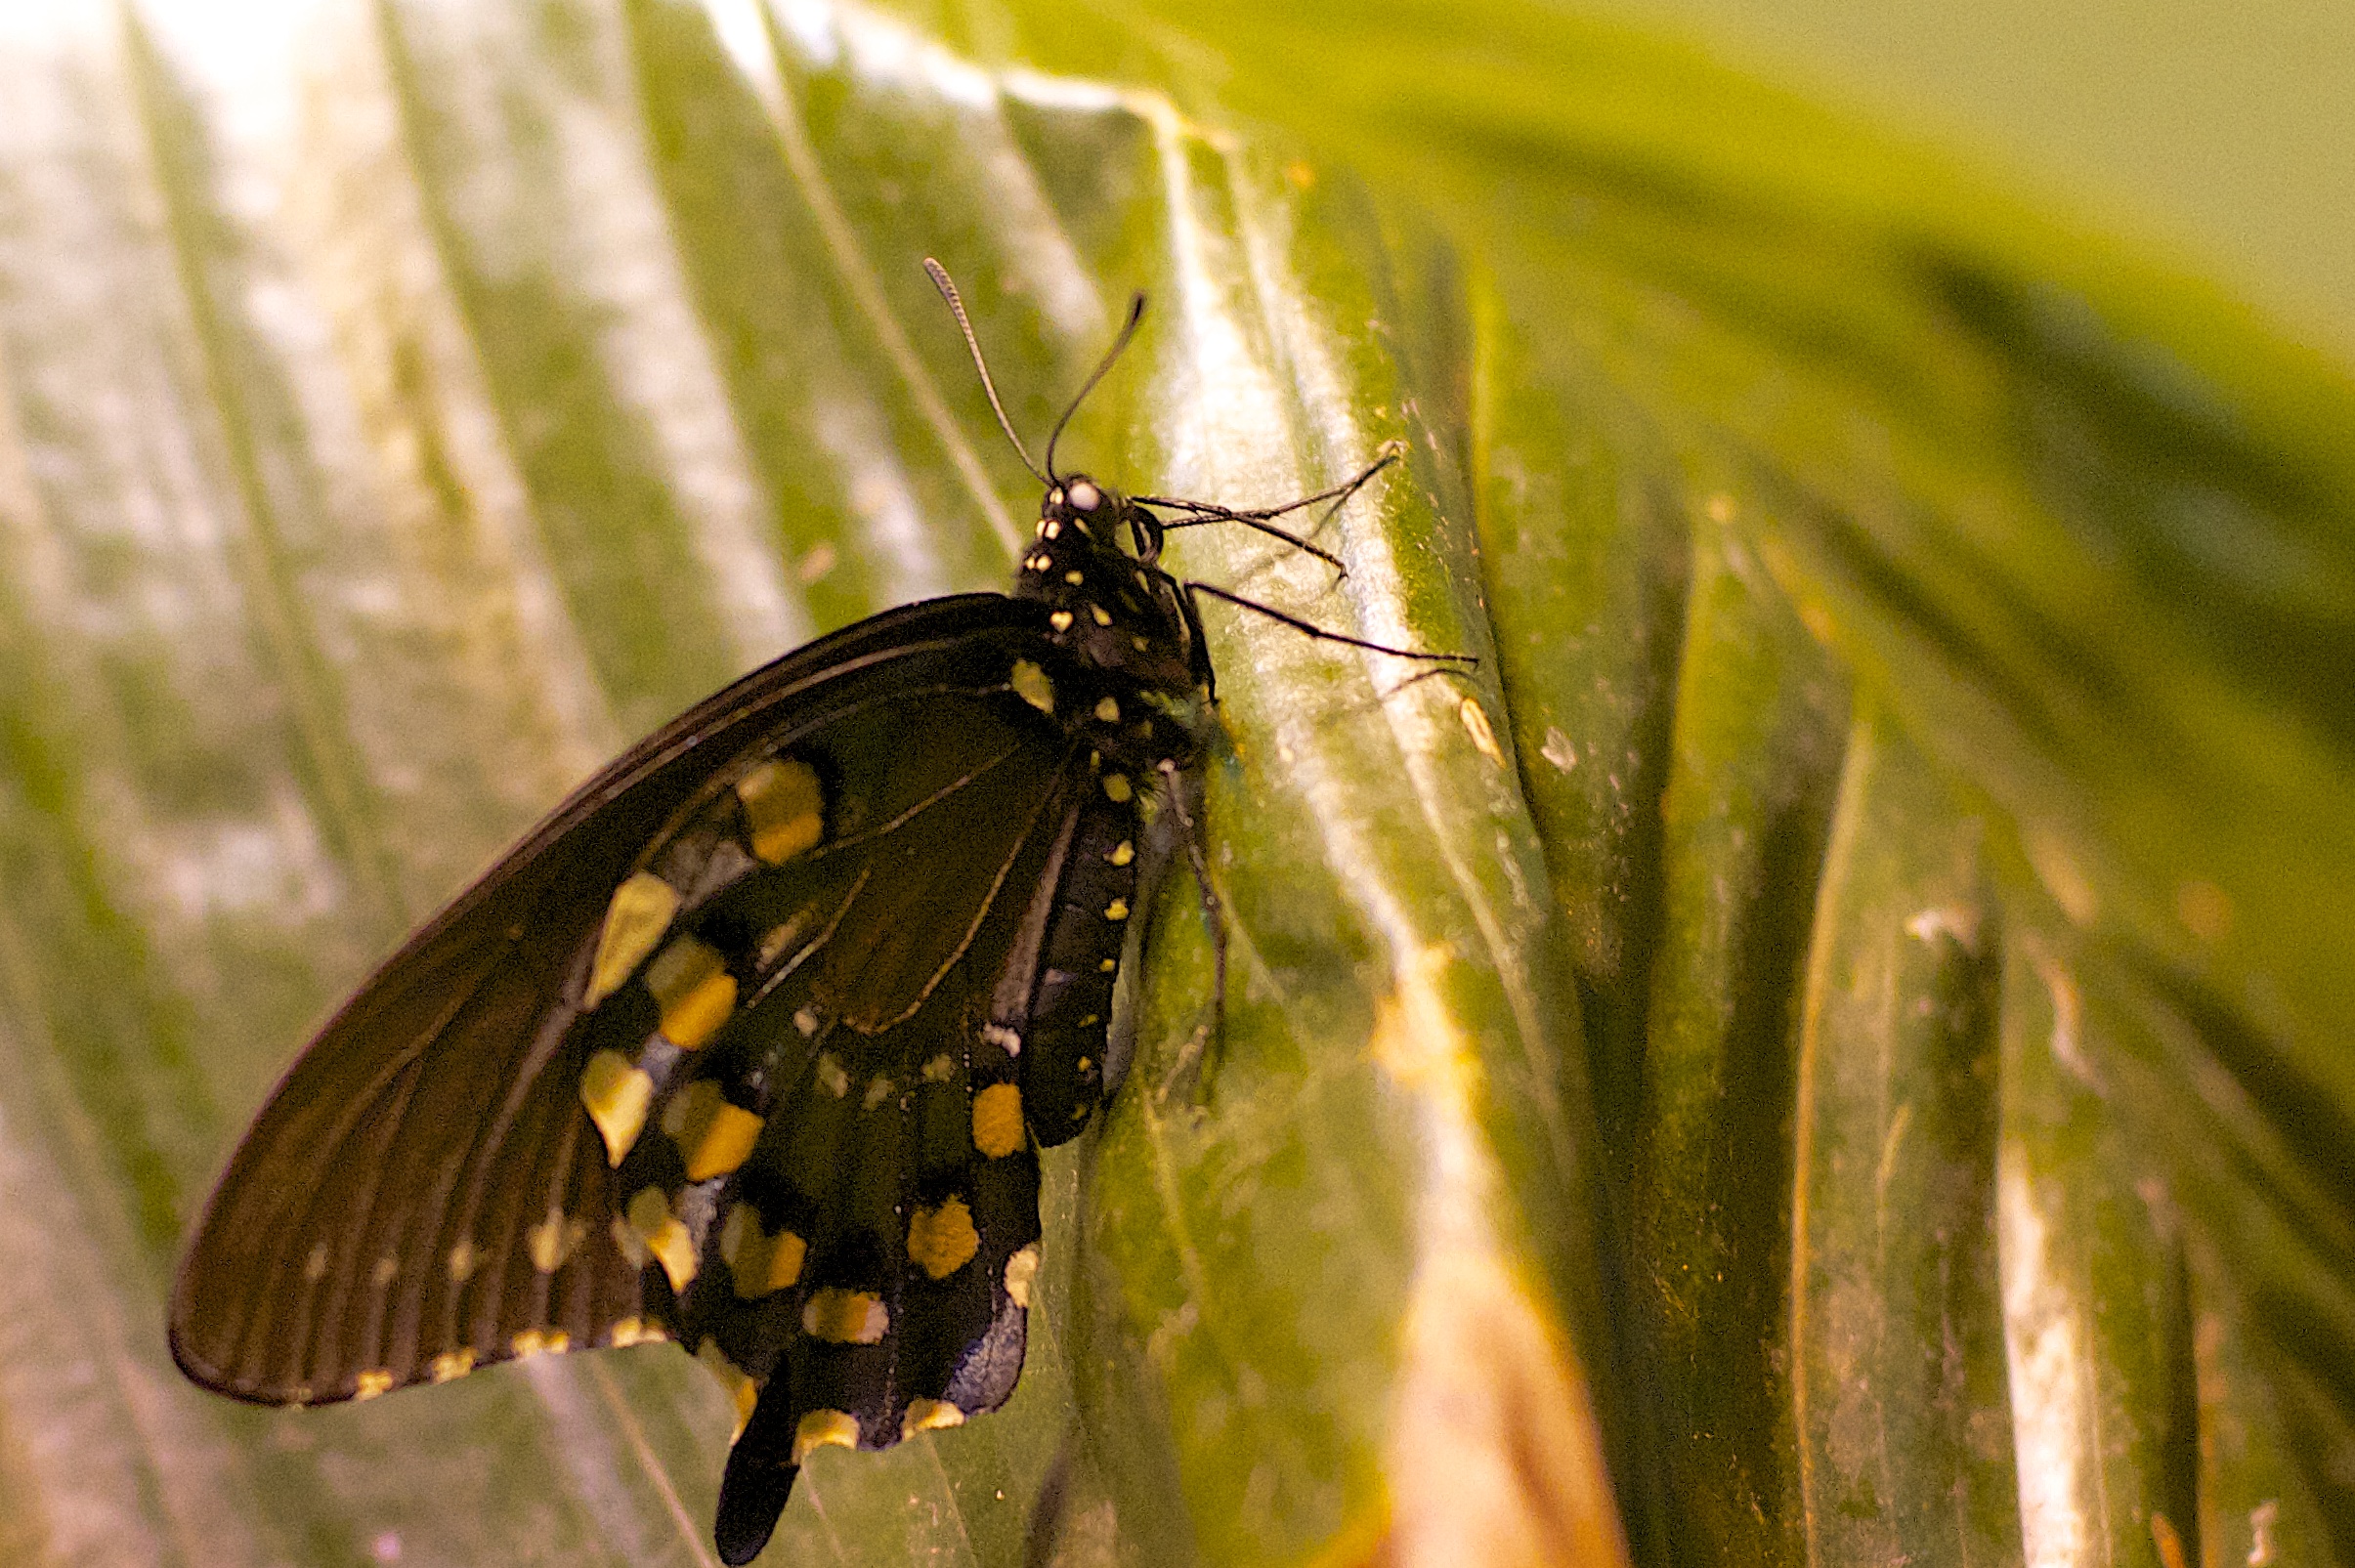
nature, wing, photography, leaf, flower, wildlife, green, insect, botany, butterfly, yellow, fauna, invertebrate, close up, monarch butterfly, macro photography, arthropod, pollinator, moths and butterflies, lycaenid